Gender bias

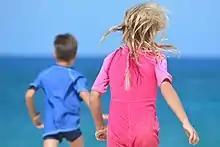
Children in blue and pink clothing.

Gender bias is the tendency to prefer one gender over another. It is a form of unconscious bias, or implicit bias, which occurs when one individual unconsciously attributes certain attitudes and stereotypes to another person or group of people.